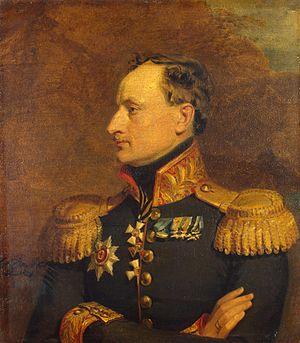
Konstantin Khristoforovitch von Benckendorff, né le 31 janvier 1785 à Saint-Pétersbourg, décédé le 6 août 1828 dans la région de Dobroudja (Roumanie) était un général et diplomate russe. Grâce à son ouvrage Lettres de Perse, il acquit la célébrité dans le monde littéraire.